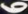
Number: 6